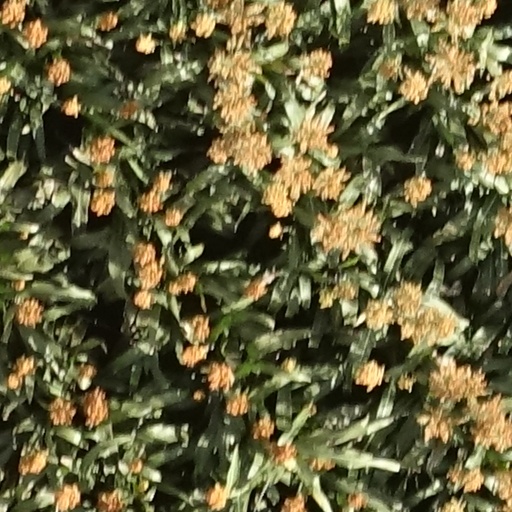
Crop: sorghum